Great northern tilefish

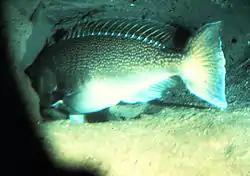
Tilefish, making a burrow inside a clay deposit

The species is abundant in the United States territorial waters of the Atlantic Ocean extending north into Nantucket Shoals and Georges Bank and moving south along the East Coast of the United States and into the Gulf of Mexico along the continental shelf. Although great northern tilefish are reported to be most abundant between deep at , the National Oceanic and Atmospheric Administration report differs, by stating that the species lives at the bottom of the ocean where they burrow into the sediment, between deep where the temperature ranges from .